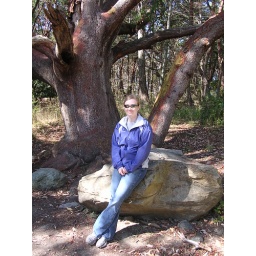
Sitting under a tree in the park with interesting red bark.